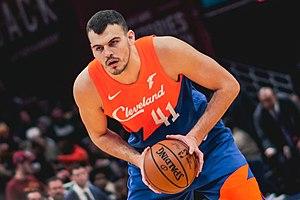
Ante Toni Žižić, né le 4 janvier 1997 à Split en Croatie, est un joueur croate de basket-ball. Il évolue au poste de pivot. Il est le frère d'Andrija Žižić.